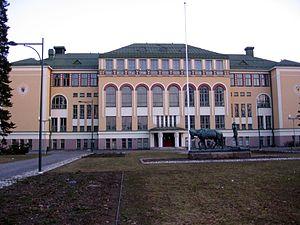
École Cygnaeus est une école située à Pori en Finlande.
Sakris Usko Nyström est un architecte finlandais.
La Liste des statues et monuments mémoriaux de Pori comprend tous les ouvrages situés dans les rues, les places et les parcs de Pori en Finlande.